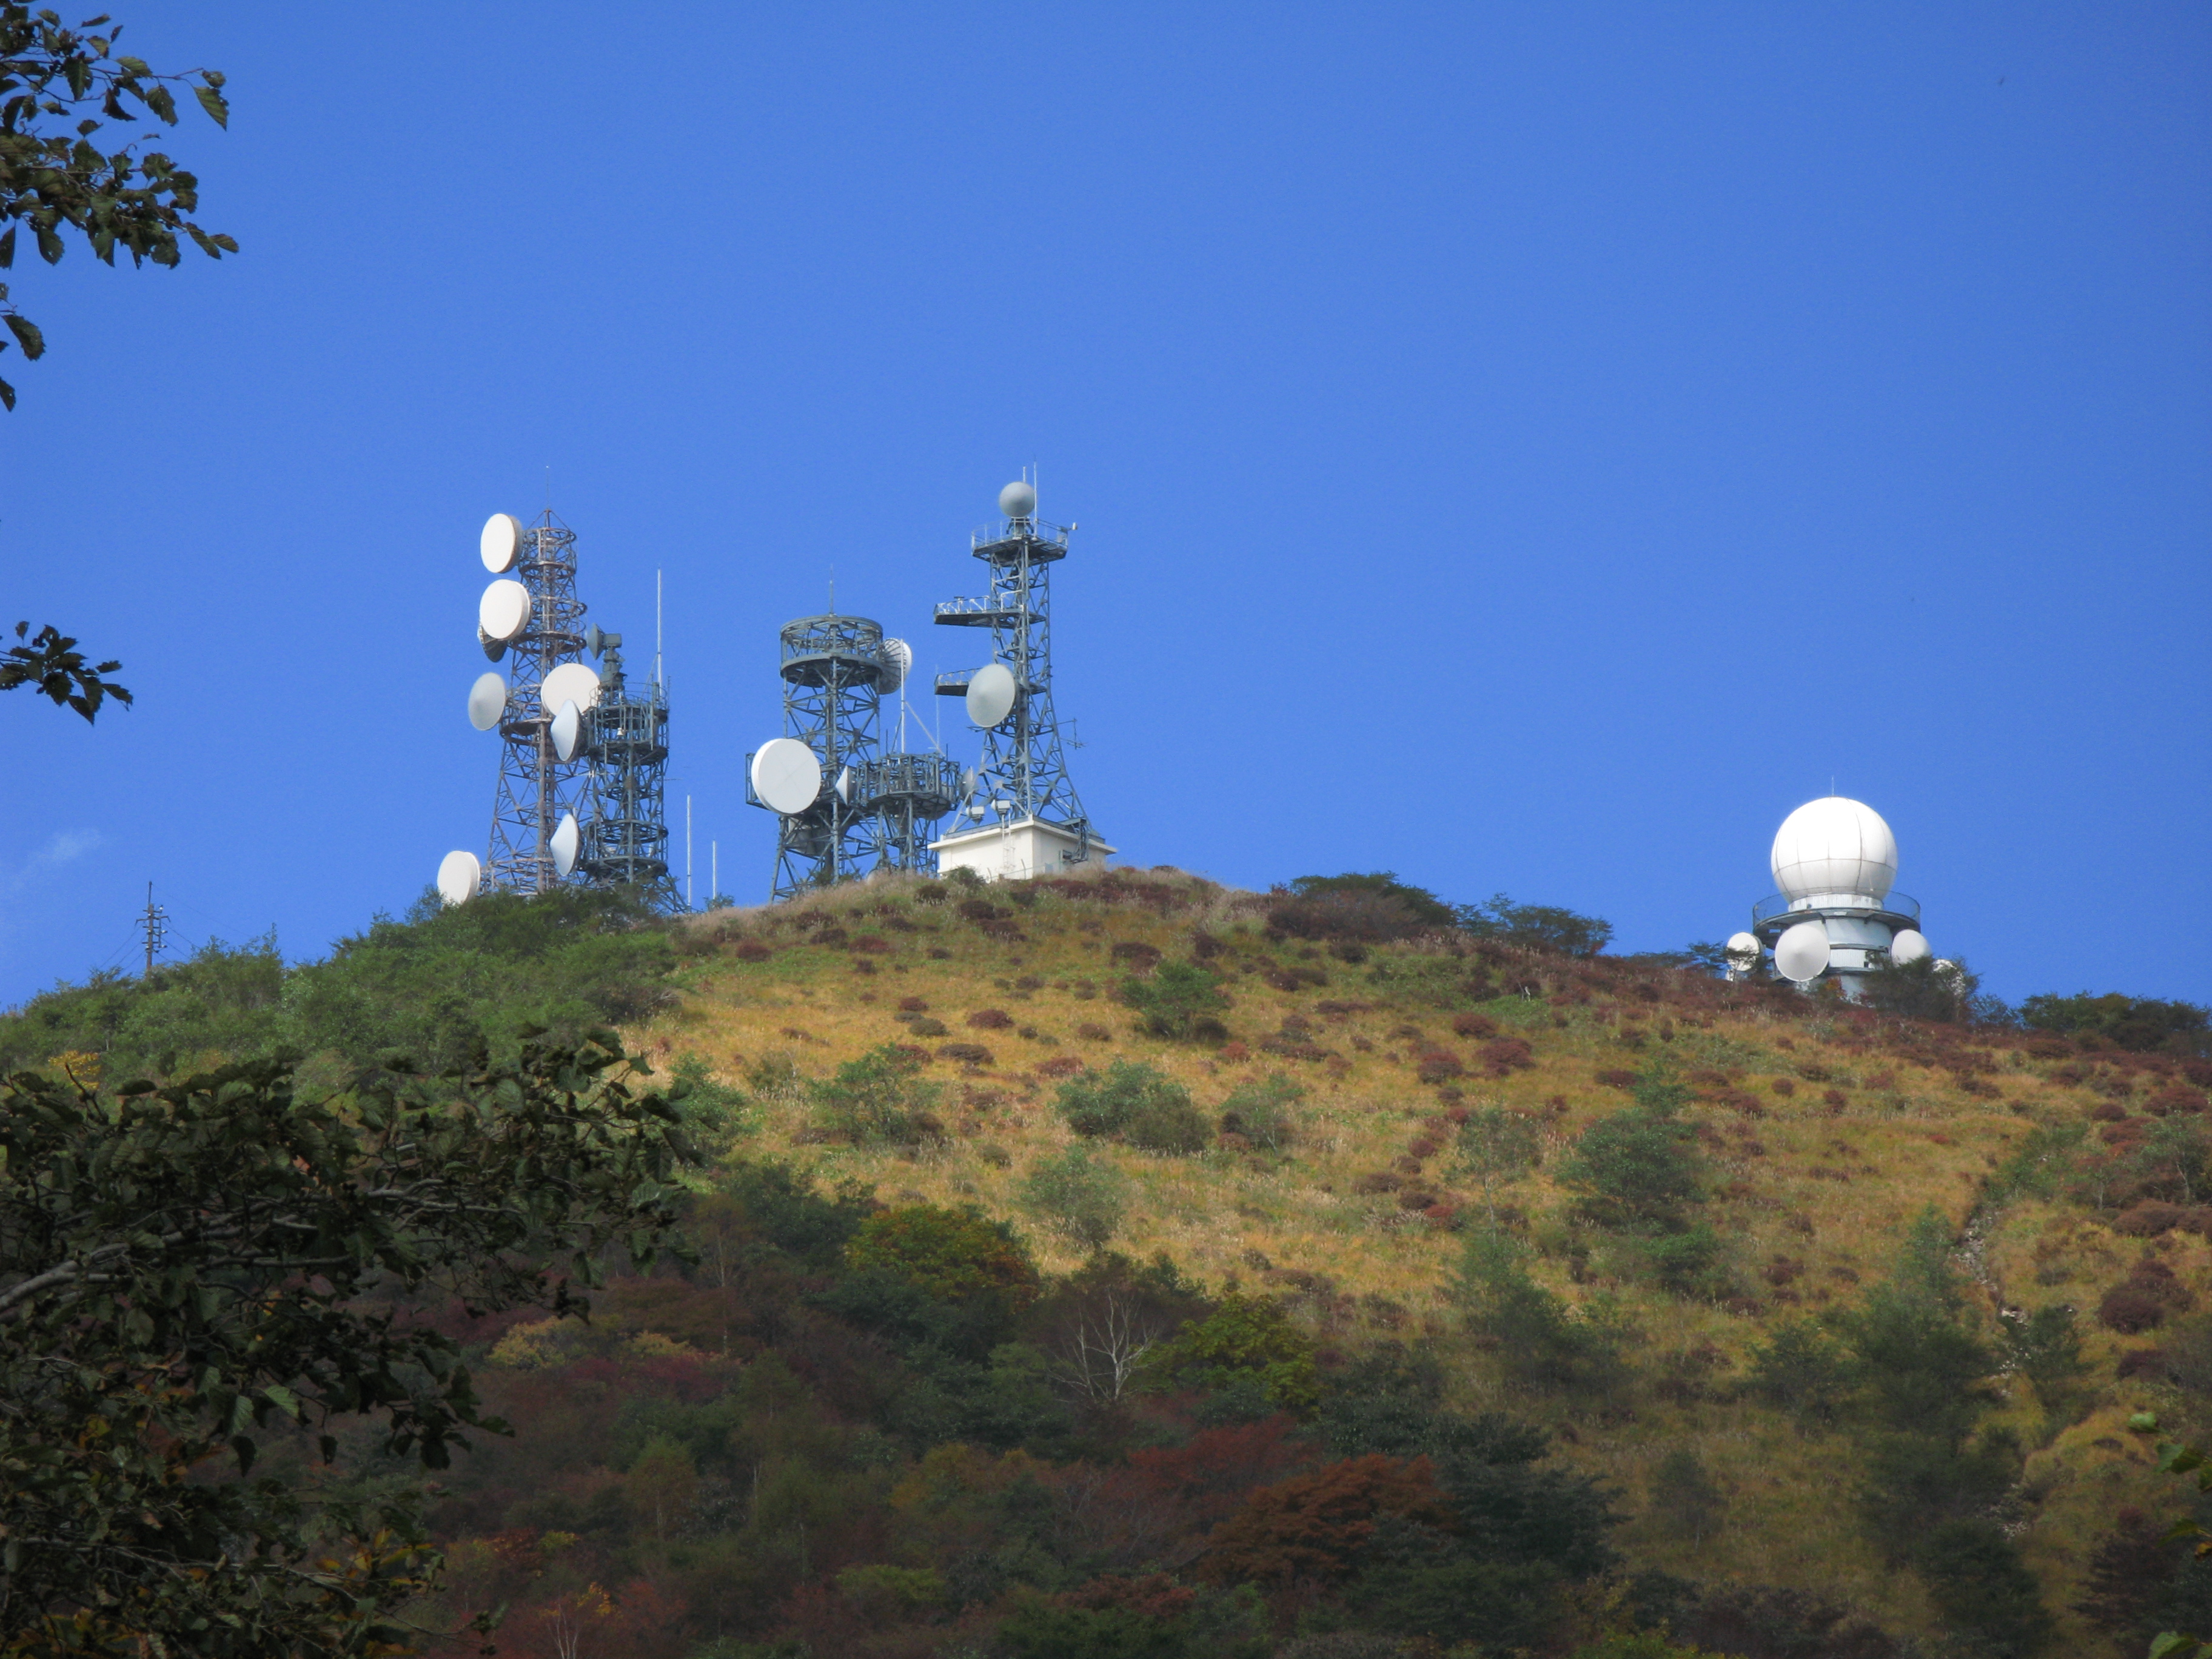
landscape, mountain, lighthouse, hill, view, antenna, high, tower, landmark, aerial, hires, hi, res, g7